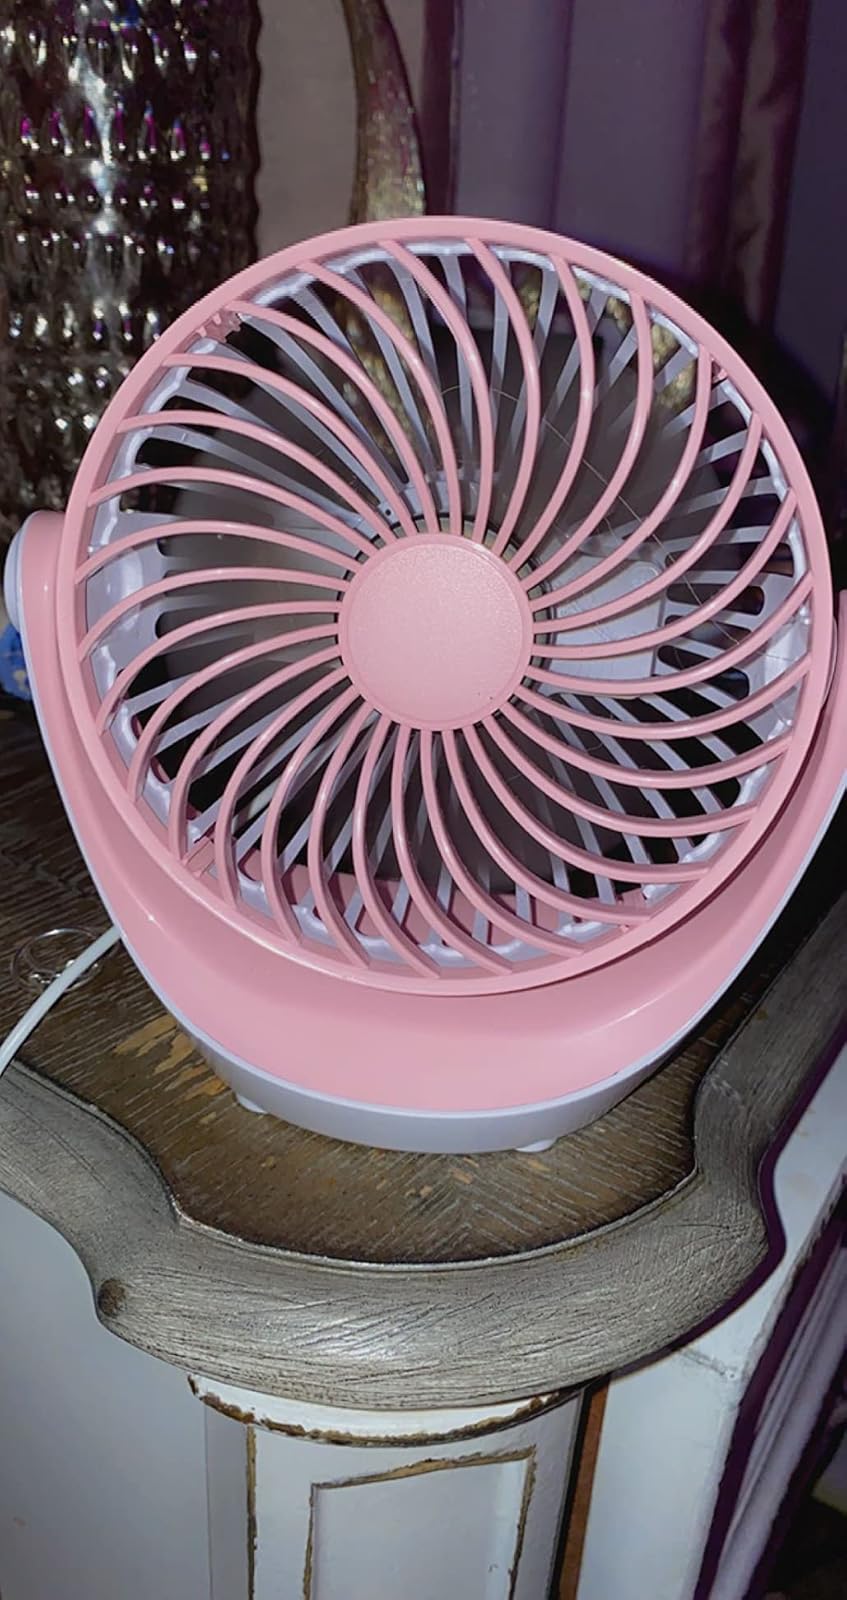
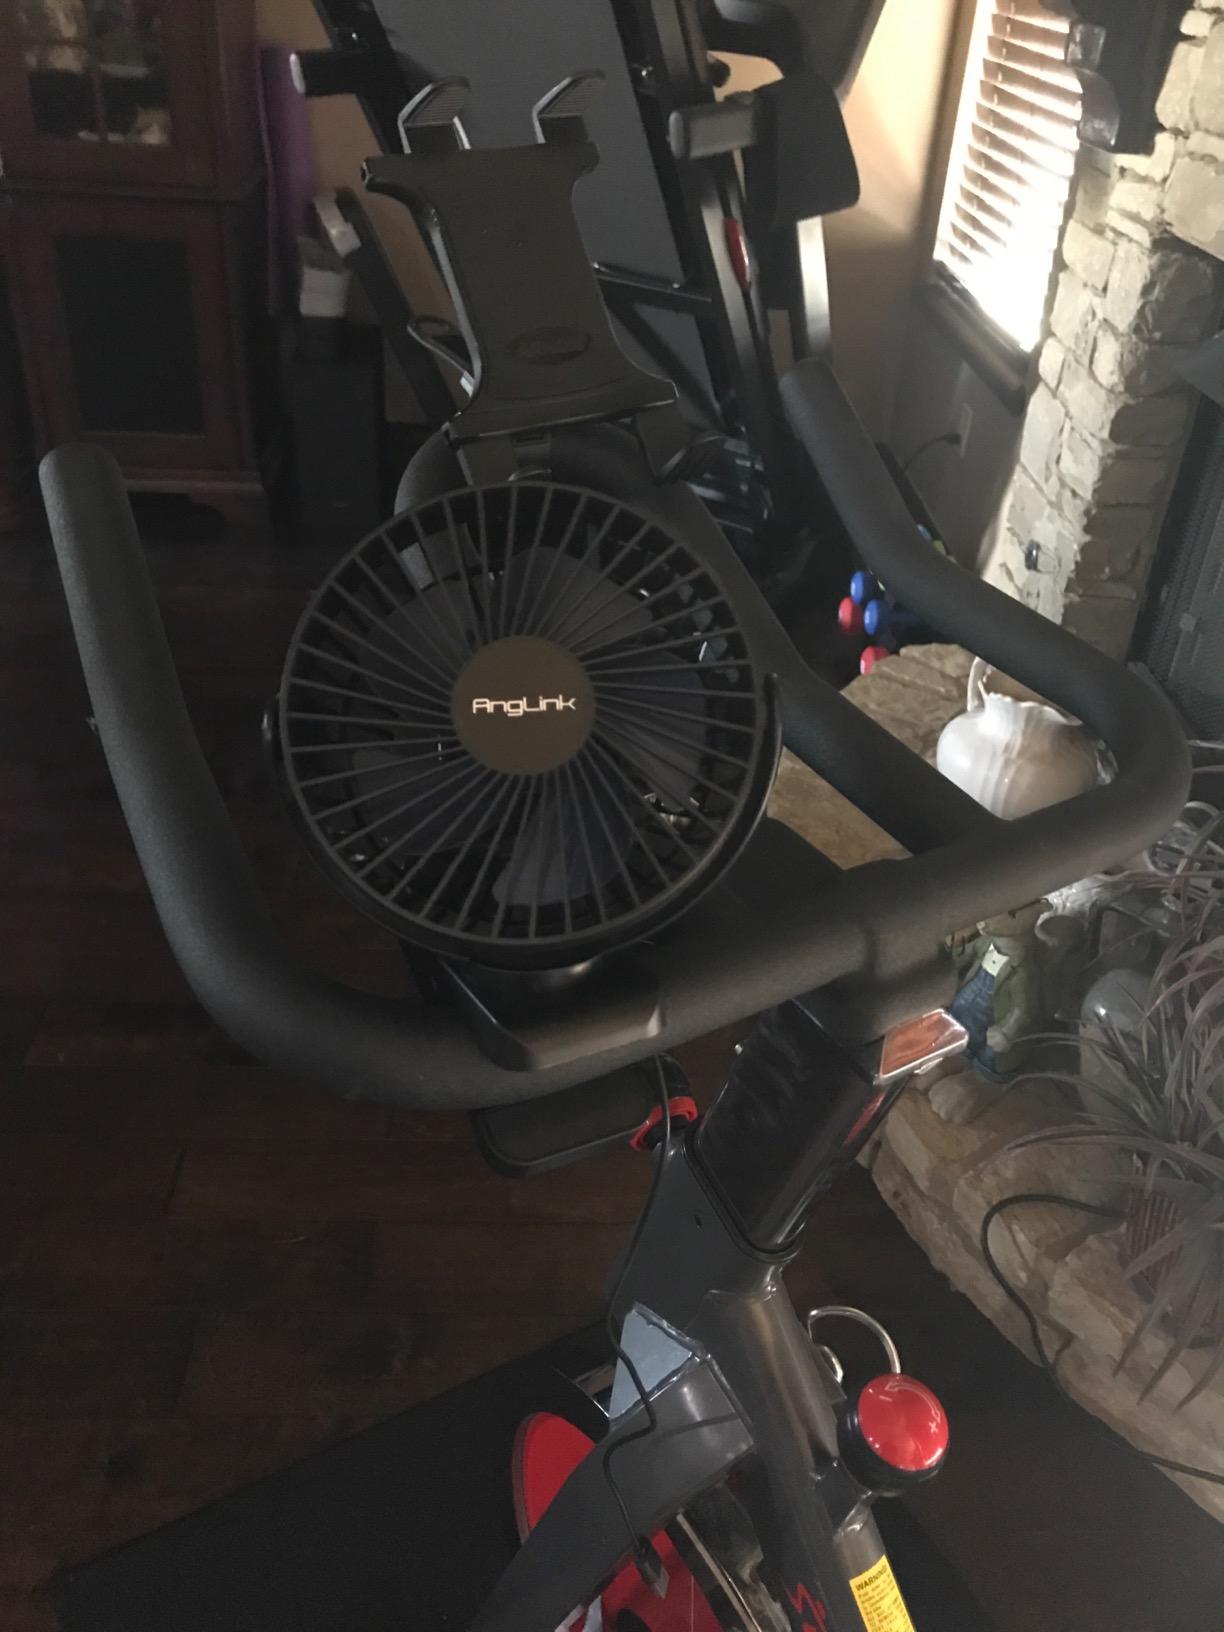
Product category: fan
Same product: no